Cellophane

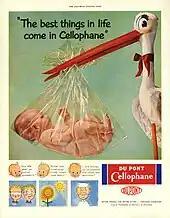
1953 DuPont advert for cellophane

In the United States, Whitman's began using cellophane for its Whitman's Sampler candy wrapping in 1912. Whitman's remained the largest user of imported cellophane from France until nearly 1924, when DuPont built the first cellophane manufacturing plant in the US. Cellophane saw limited sales in the US at first because, although it was waterproof, it was not moisture-proof—it held or repelled water but was permeable to water vapor. That meant was unsuitable for packaging products that required moisture-proofing. DuPont hired chemist William Hale Charch (1898–1958), who spent three years developing a nitrocellulose lacquer that, when applied to Cellophane, made it moisture-proof. Following the introduction of moisture-proof Cellophane in 1927, sales tripled between 1928 and 1930 and, in 1938, Cellophane accounted for 10% of DuPont's sales and 25% of its profits.